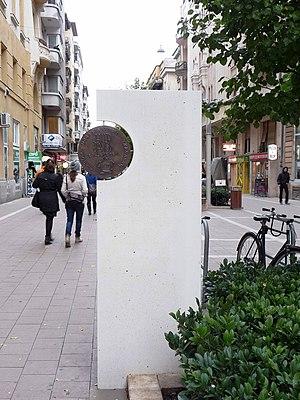
Mur commémoratif pour le Prix Hild János du 13e arrondissement de Budapest obtenu en 2012. (rue Hollán Ernő, Budapest, 13e arr.) Magyar: Budapest XIII. kerülete 2012-ben kapott Hild János-díjának emlékfala. (Budapest, XIII. ker. Hollán Ernő utca)